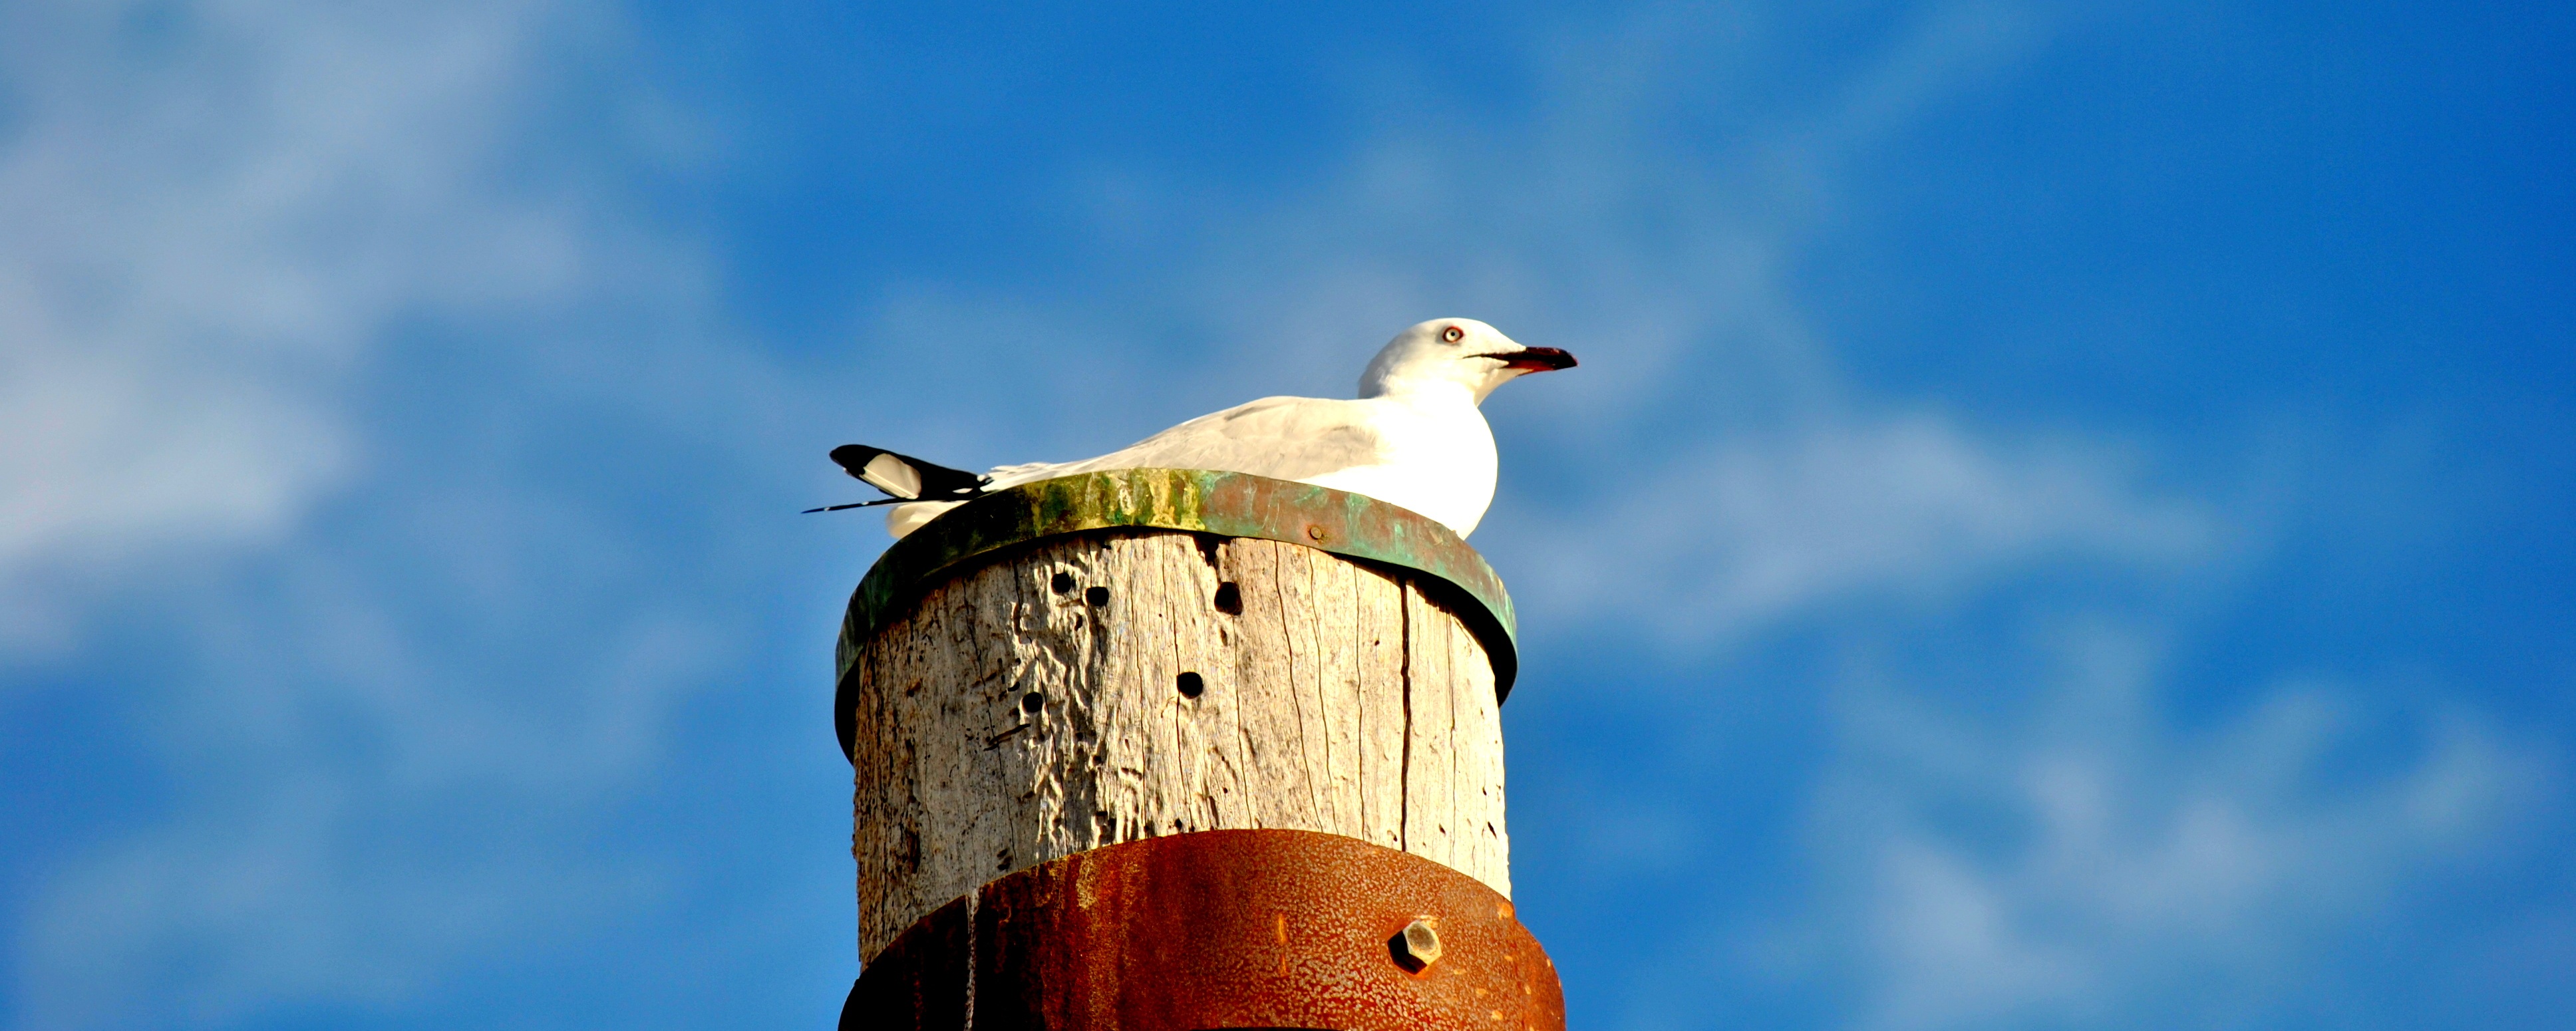
nature, bird, sky, seagull, blue, fauna, vertebrate, perching bird